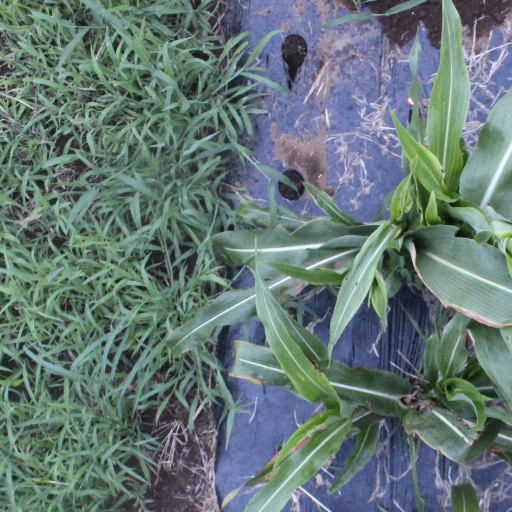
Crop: sorghum